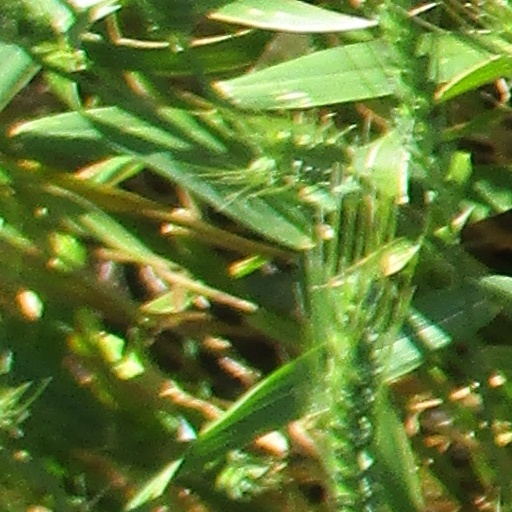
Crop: wheat